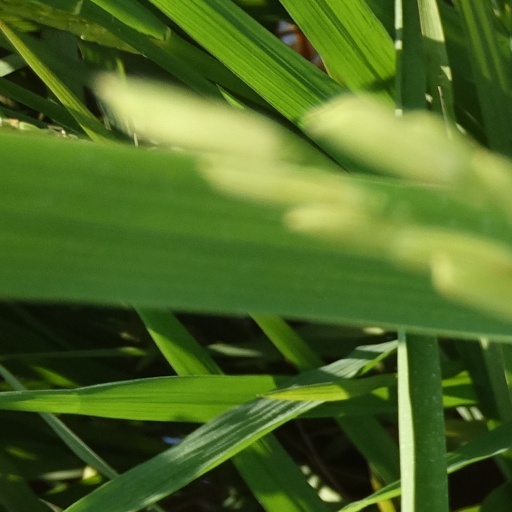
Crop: rice